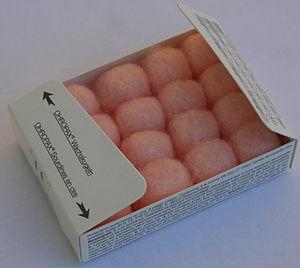
Ohropax une entreprise allemande fabriquant des protections auditives. Fondée en 1907 par Maximilian Negwer, l'entreprise vendait à l'origine des boules en cire avant de développer des produits similaires utilisant d'autres matières.